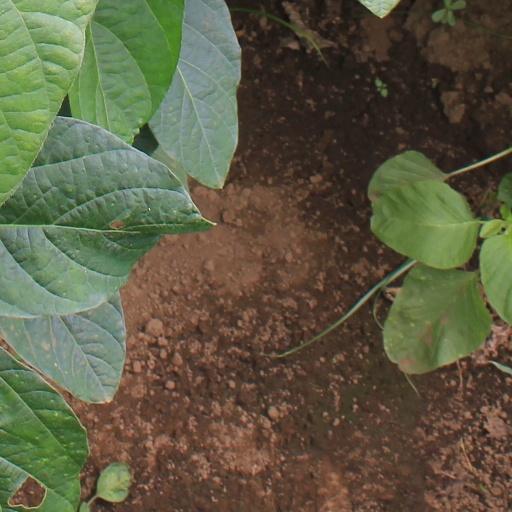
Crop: soybean